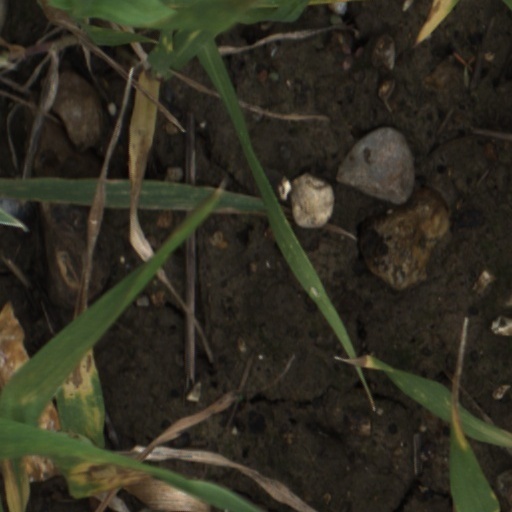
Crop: wheat